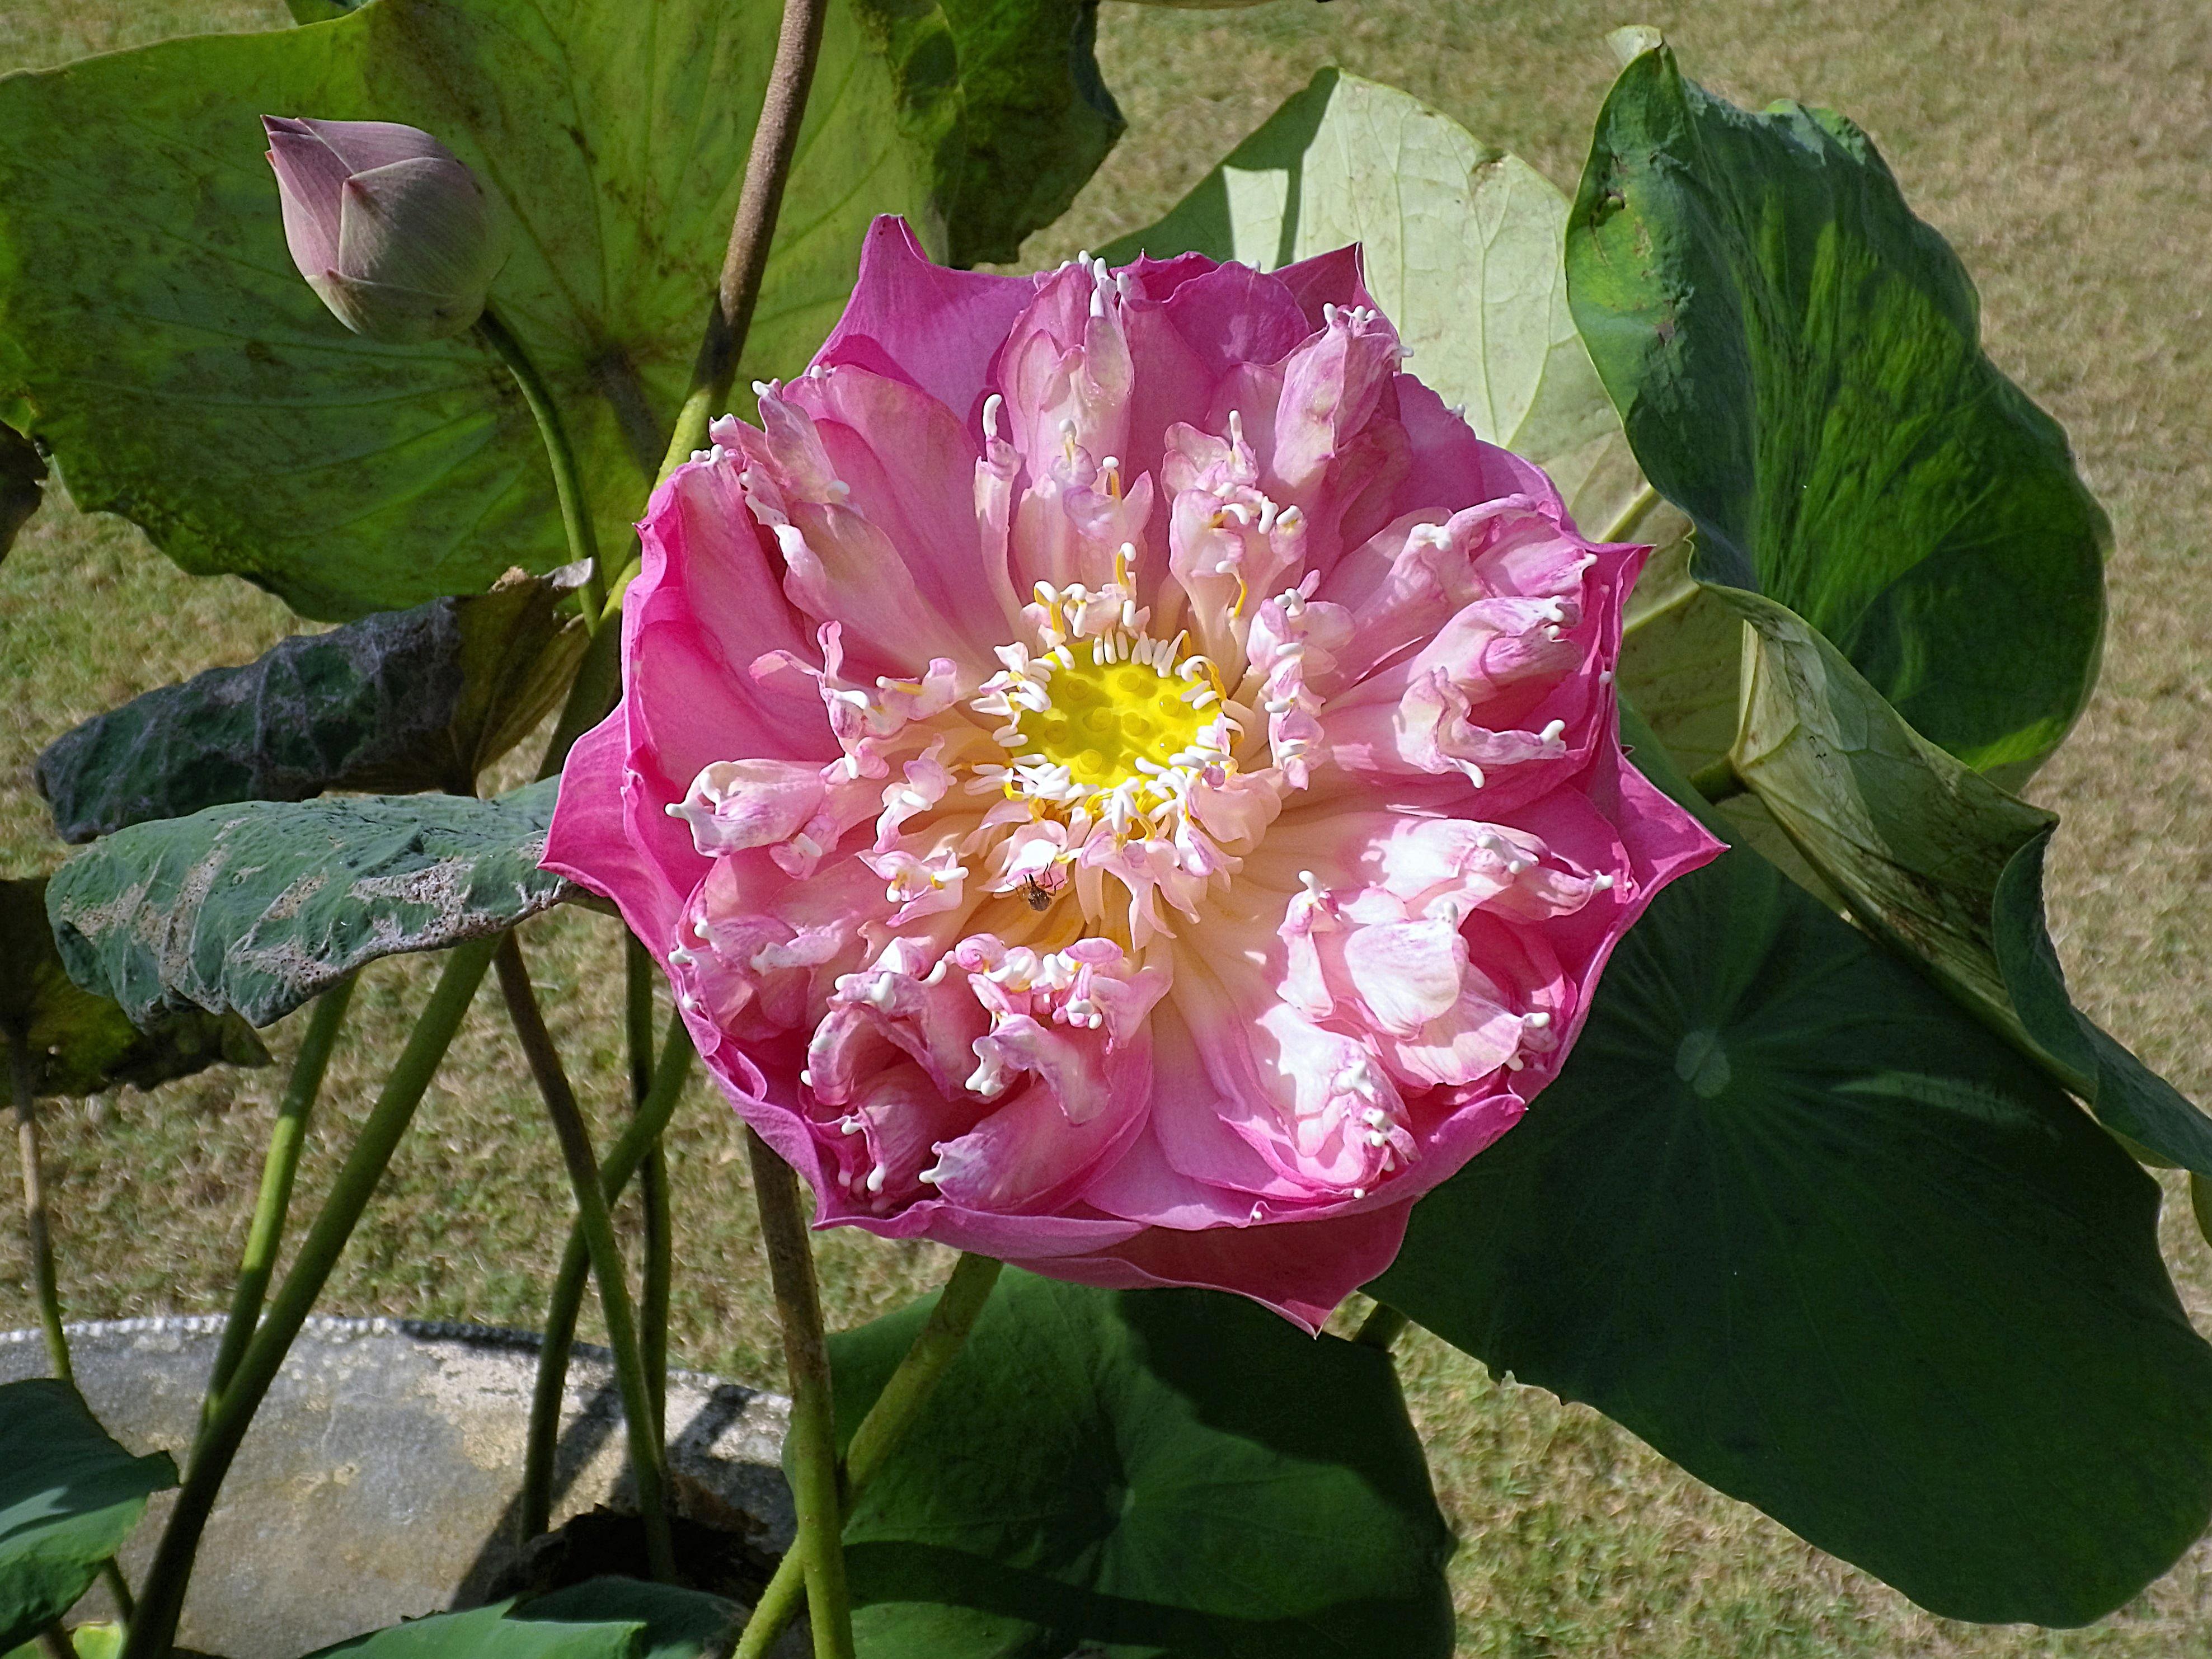
blossom, plant, flower, petal, bloom, rose, asia, botany, flora, thailand, lotus, peony, flowering plant, land plant, rosa centifolia, rosa gallica